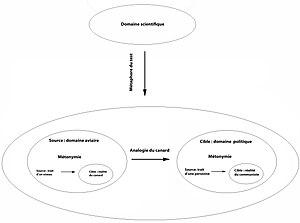
Le test du canard est un type d'inférence qui, dans sa forme la plus fréquente, s'énonce ainsi : « si ça ressemble à un canard, si ça nage comme un canard et si ça cancane comme un canard, c'est un canard. » Ce raisonnement analogique implique qu'un sujet peut être catégorisé d'après certaines de ses caractéristiques apparentes. L'expression désignant cette inférence par association de traits est d'abord employée aux États-Unis durant la guerre froide, dans le contexte du maccarthysme, et censée faciliter l'identification de sympathisants communistes supposés. Sur le plan linguistique, cette analogie s'analyse comme une imbrication de métonymies et de métaphores sur le plan cognitif, comme un prototypage. Si l'inférence semble relever plutôt de la classification populaire que de l'ornithologie savante, le développement de l'éthologie et les réflexions contemporaines sur la notion d'espèce tendent à accréditer une approche à partir des traits communs, y compris comportementaux.